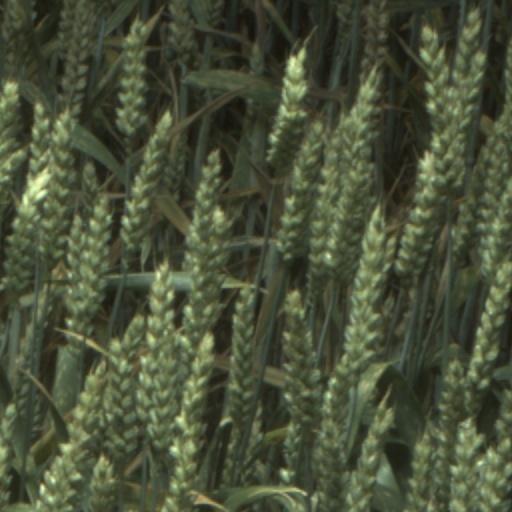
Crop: wheat